Baumgarten-Bau

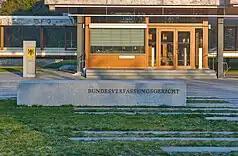
Entrance area of the judge building (component IV)

The Federal Constitutional Court initially had its first official residence in the Prinz-Max-Palais from 1951 to 1969. This city villa, dating back to the 1880s and designed by architect Josef Durm in the Wilhelminian style, is located in Karlsruhe's inner-city west near Europaplatz, about half a kilometer southwest of the current seat of the Federal Constitutional Court. The decision to establish the seat of the Federal Constitutional Court in Karlsruhe was made in December 1950, despite strong protests from Berlin. The Prinz-Max-Palais, which had been damaged during World War II, was subsequently rebuilt and adapted to meet the court's requirements. On September 28, 1951, a ceremony attended by the President of Germany Theodor Heuss and Federal Chancellor Konrad Adenauer marked the official move of the Federal Constitutional Court to the new premises. However, it became apparent that the Palais was insufficient in terms of space; the justices often had to share rooms with colleagues and staff, and for larger sessions, the court had to relocate to other halls in the city. As early as 1959, Gebhard Müller, who was the President of the Federal Constitutional Court at the time, expressed the need for a new building. There were considerations to move the Constitutional Court's seat to Munich or to relocate it to the nearby castle. The city of Karlsruhe wanted to prevent both and launched an architectural design competition in 1960.